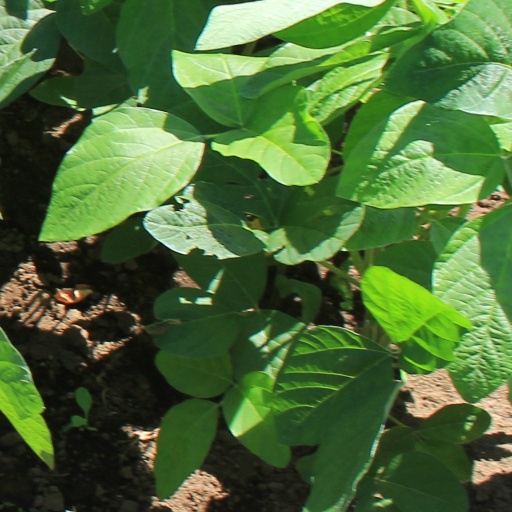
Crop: soybean